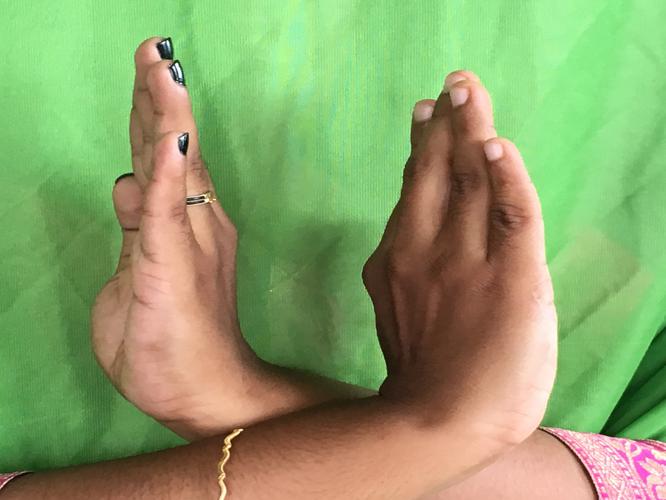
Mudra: Swastikam
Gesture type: double_hand